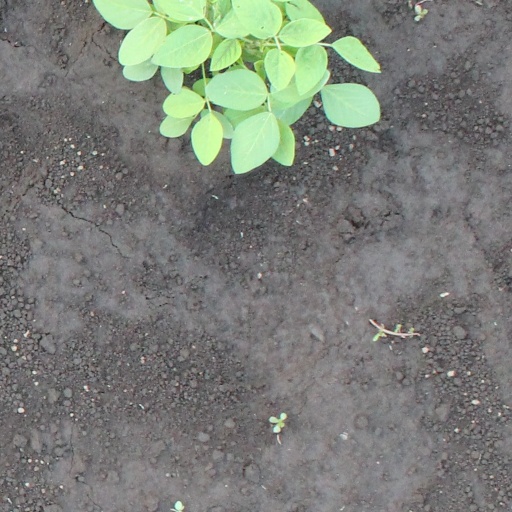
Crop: soybean